Rolf Thung

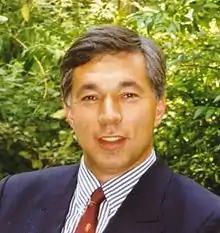
Thung in 2008

Rolf Thung (born 27 July 1951) is a retired Dutch tennis player. With Louk Sanders, he won the doubles title of the 1978 British Hard Court Championships.